Denis (harpsichord makers)

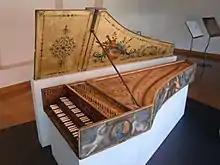
The oldest extant instrument by a member of the Denis family, dated 1648 by Jean Denis II, the family's most prominent member.

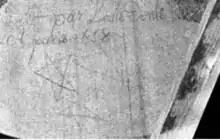
The red chalk signature of Louis Denis on the underside of the soundboard of the 1658 harpsichord. Picture by instrument's restorer, Reinhard von Nagel

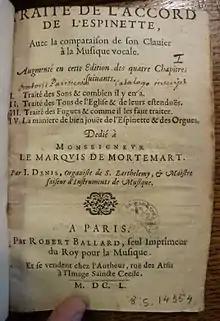
The title page of the second edition of Jean Denis' II treatise, published in 1650

The Denis family were French harpsichord makers from the mid 16th century to the beginning of the 18th century, by which time the Blanchet family had superseded them as the main harpsichord building dynasty in Paris. Members of the Denis family headed the instrument makers' guild for several generations, but only four harpsichords by members of the family have survived to modern times, and three spinets. Several of the Denis instruments are signed in red chalk under the sound board with the makers name, place of construction and date, along with three five-pointed stars. Instruments by the Denis family were held in high regard well after their time, as witnessed by an entry in the "Encyclopédie Methodique" from 1785: "The best makers of ordinary harpsichords have been the Ruckers in Antwerp... and Jean Denis of Paris".